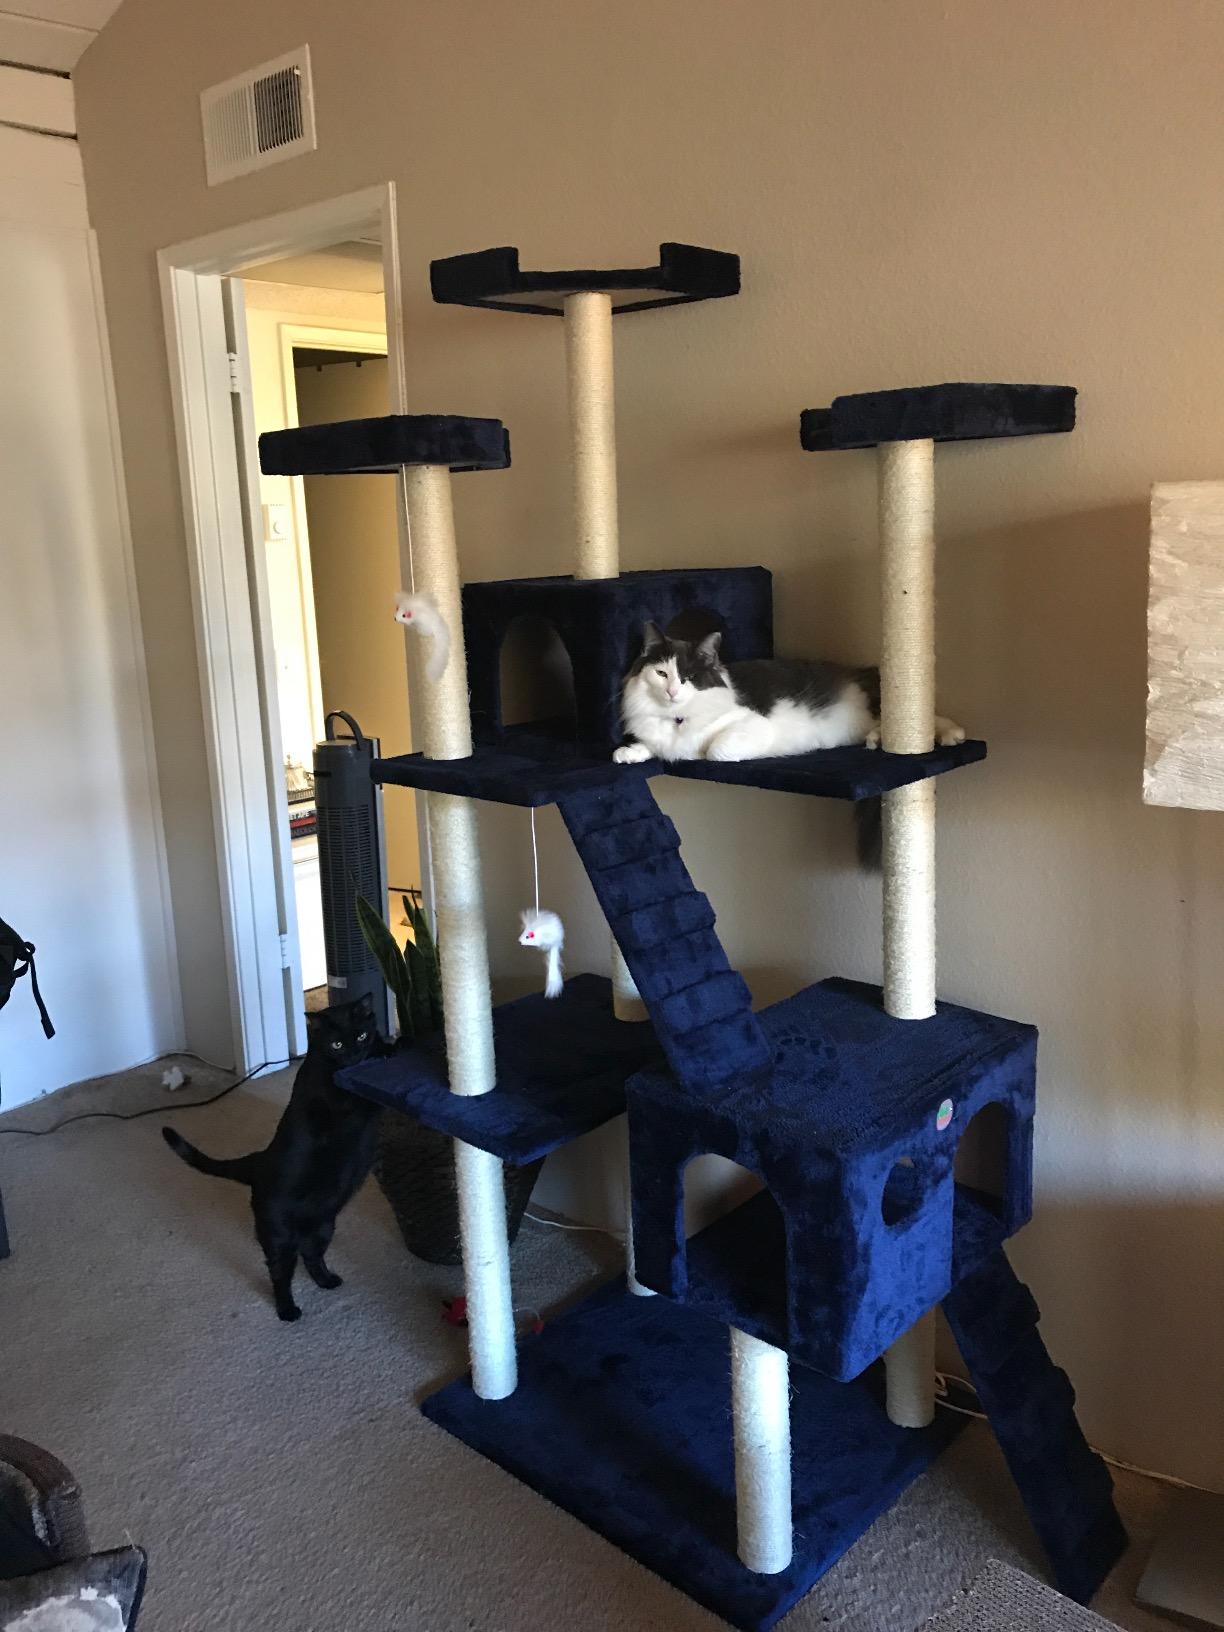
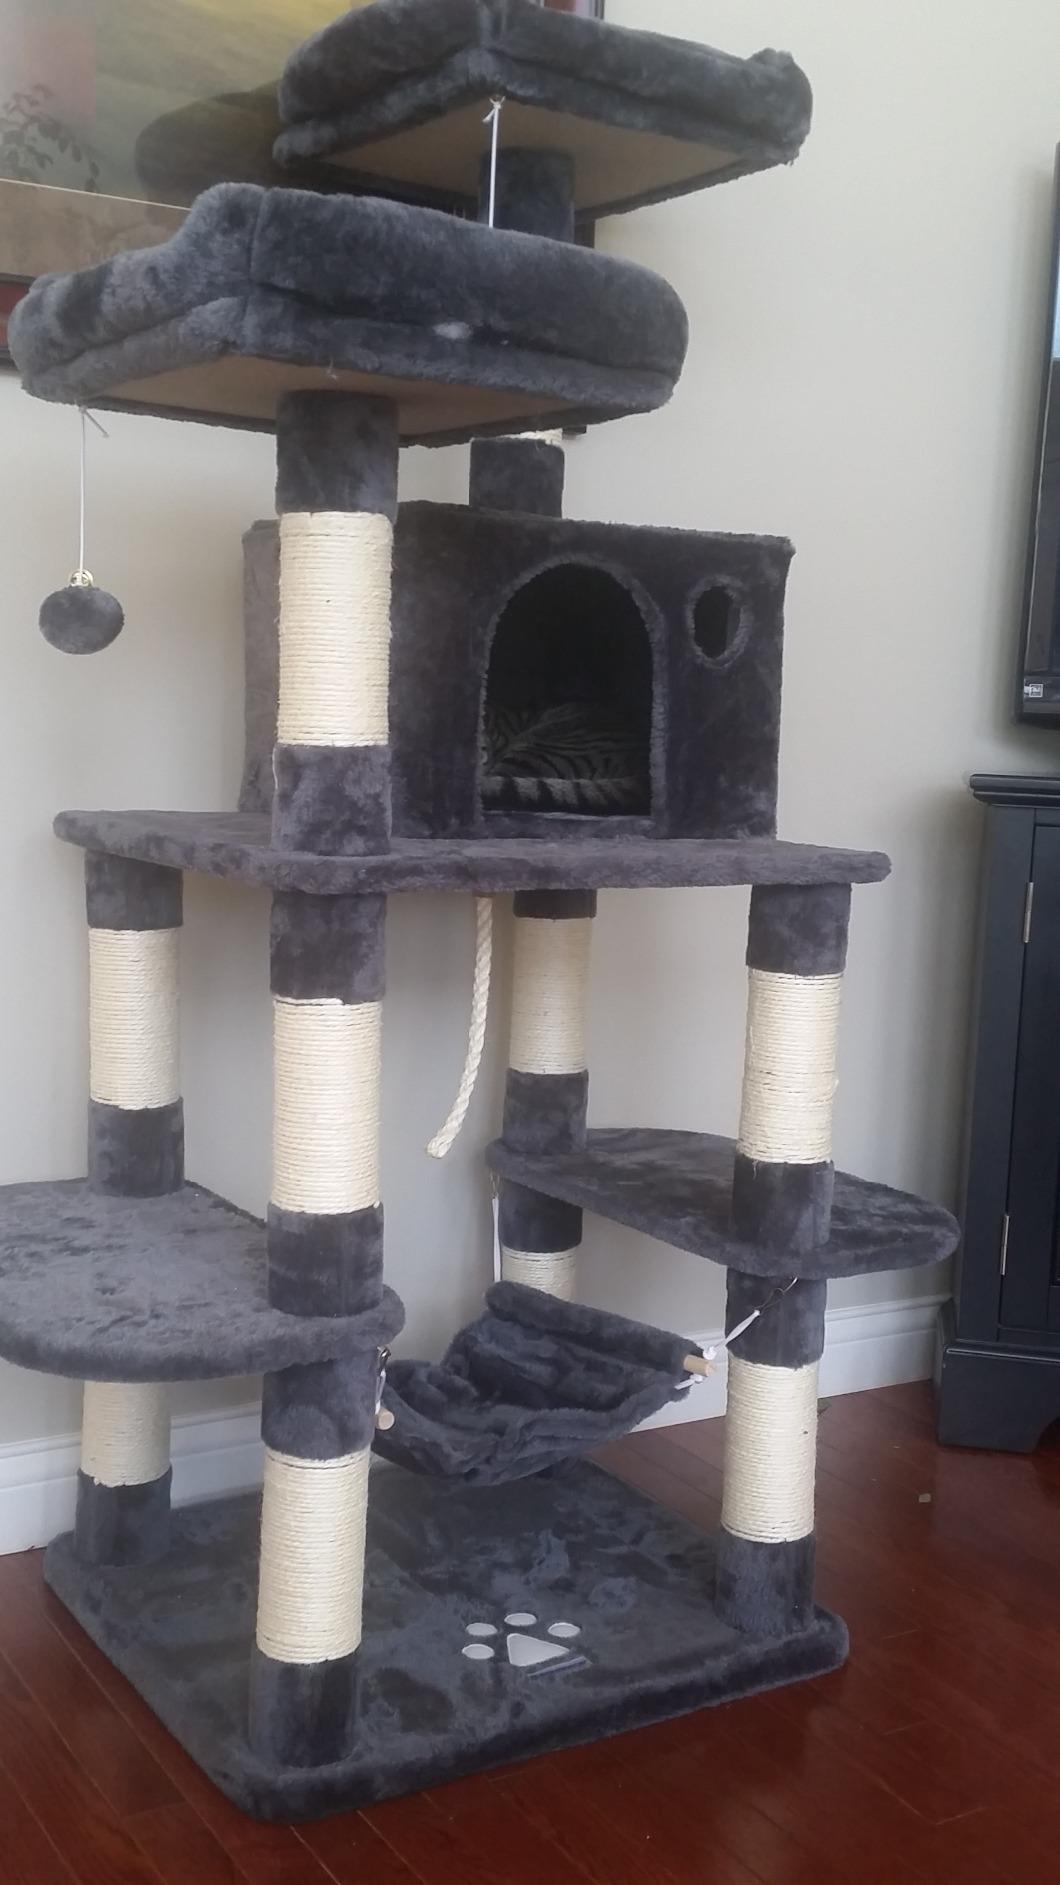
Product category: items_cat tree
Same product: no